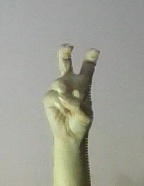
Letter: toot